Lakshminarasimha Temple, Javagal

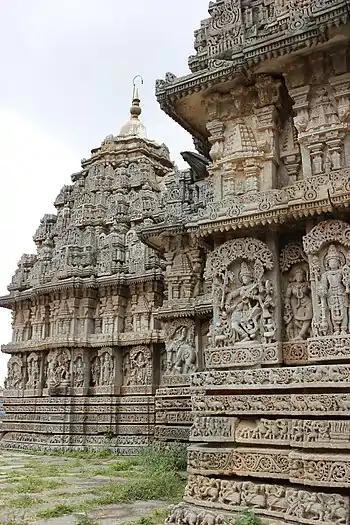
The outer walls and "shikara" of the Lakshminarasimha temple at Javagal.

The temple plan is square, similar to other Hoysala temples. It is a "trikuta" (three shrined) temple, one where only the middle shrine has a superstructure (tower or "shikhara") and a "sukhanasi" (nose or tower over the vestibule). The three equal size shrines are all square in plan and are connected by a common closed hall ("mantapa"). The closed hall is preceded by an open porch. The lateral shrines are connected directly to the hall while the middle shrine has a vestibule that connects the sanctum (cella) to the hall.